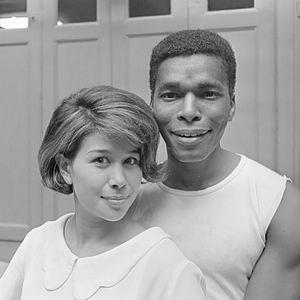
Snip et Snap était un duo comique néerlandais composé de Willy Walden et Piet Muijselaar et qui animait une revue. Il fut actif entre 1937 et 1977 et leur revue fut diffusée aussi bien à la radio qu'à la télévision.
Louise Johanna Grönloh, dite Anneke Grönloh, est une chanteuse néerlandaise. En 2000, elle est élue chanteuse du siècle, et, en 2008, icône des sixties.
Donald Jones, né le 24 janvier 1932 à New York et mort le 5 novembre 2004 à Amsterdam, est un acteur et danseur.